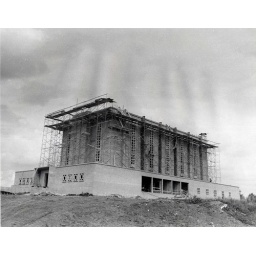
on to the second floor above ground on the Temple